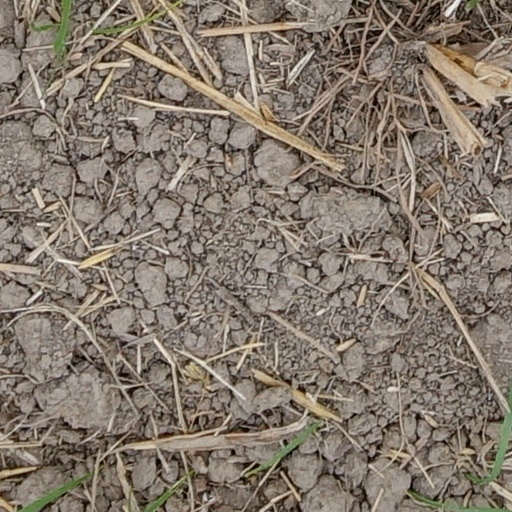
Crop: wheat